Tiruttelicheri Parvatheeswarar Temple

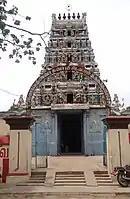

It is one of the shrines of the 275 Paadal Petra Sthalams - Shiva Sthalams glorified in the early medieval "Tevaram" poems by Tamil Saivite Nayanar Tirugnanasambandar.